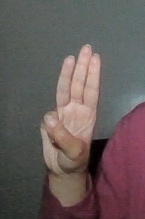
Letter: thaa